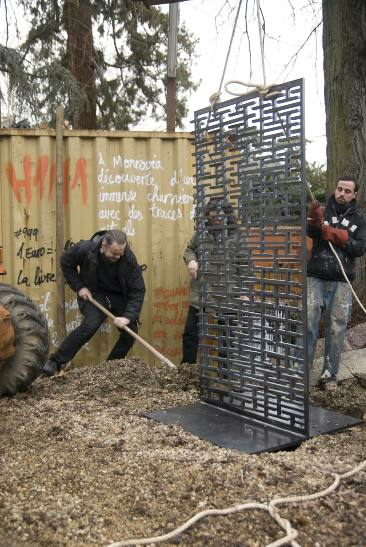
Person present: Yes